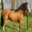
Label: horse